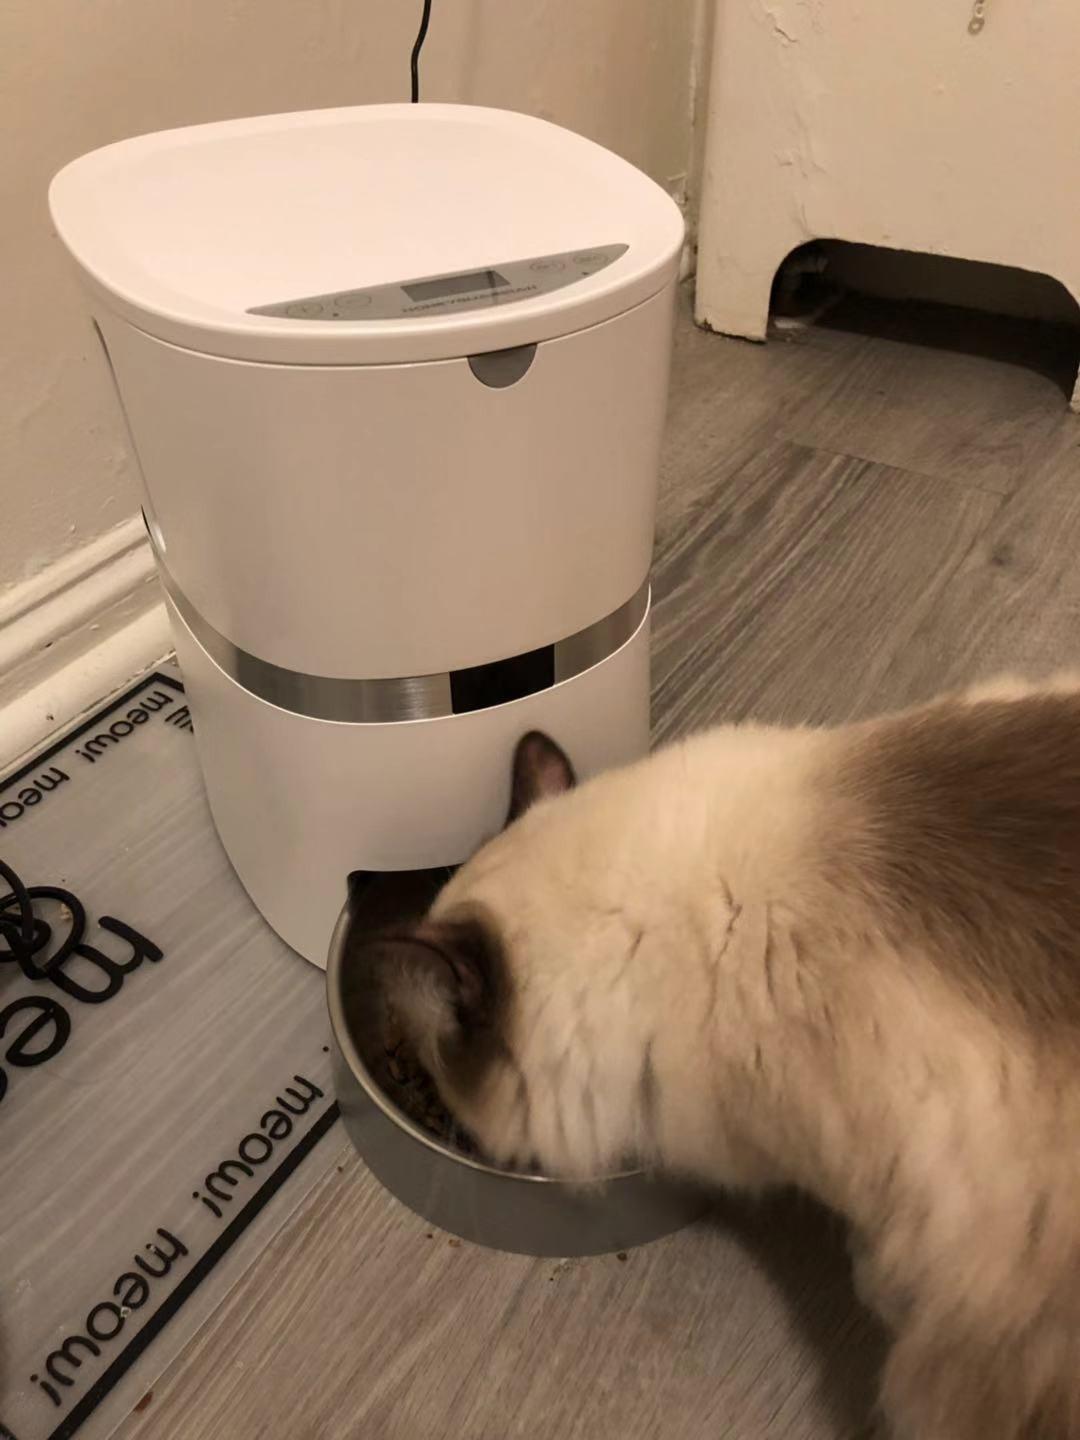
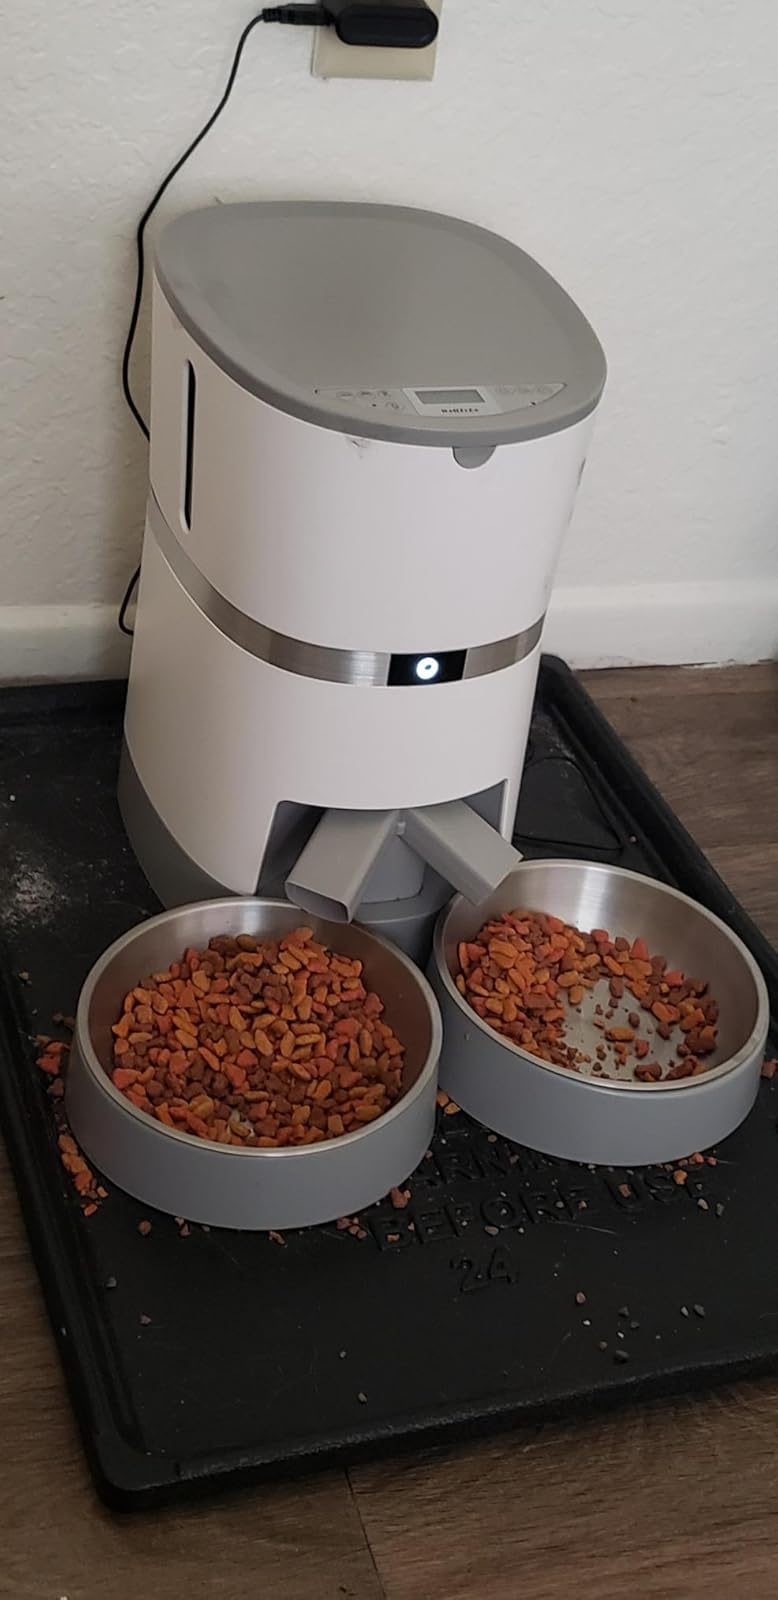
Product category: items_feeder
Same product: no